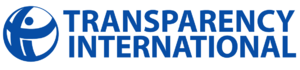
Transparency International est une organisation non gouvernementale internationale d'origine allemande ayant pour principale vocation la lutte contre la corruption des gouvernements et institutions gouvernementales mondiaux. Elle a été fondée par Peter Eigen en 1993 et a aujourd'hui un rayonnement international, possédant des sections autonomes dans 110 pays. Elle rejette ainsi toute supériorité des premiers sur les seconds quant à la lutte contre la corruption et déplore souvent la baisse dans le classement de certains pays développés, notamment au sein de l'Union européenne.